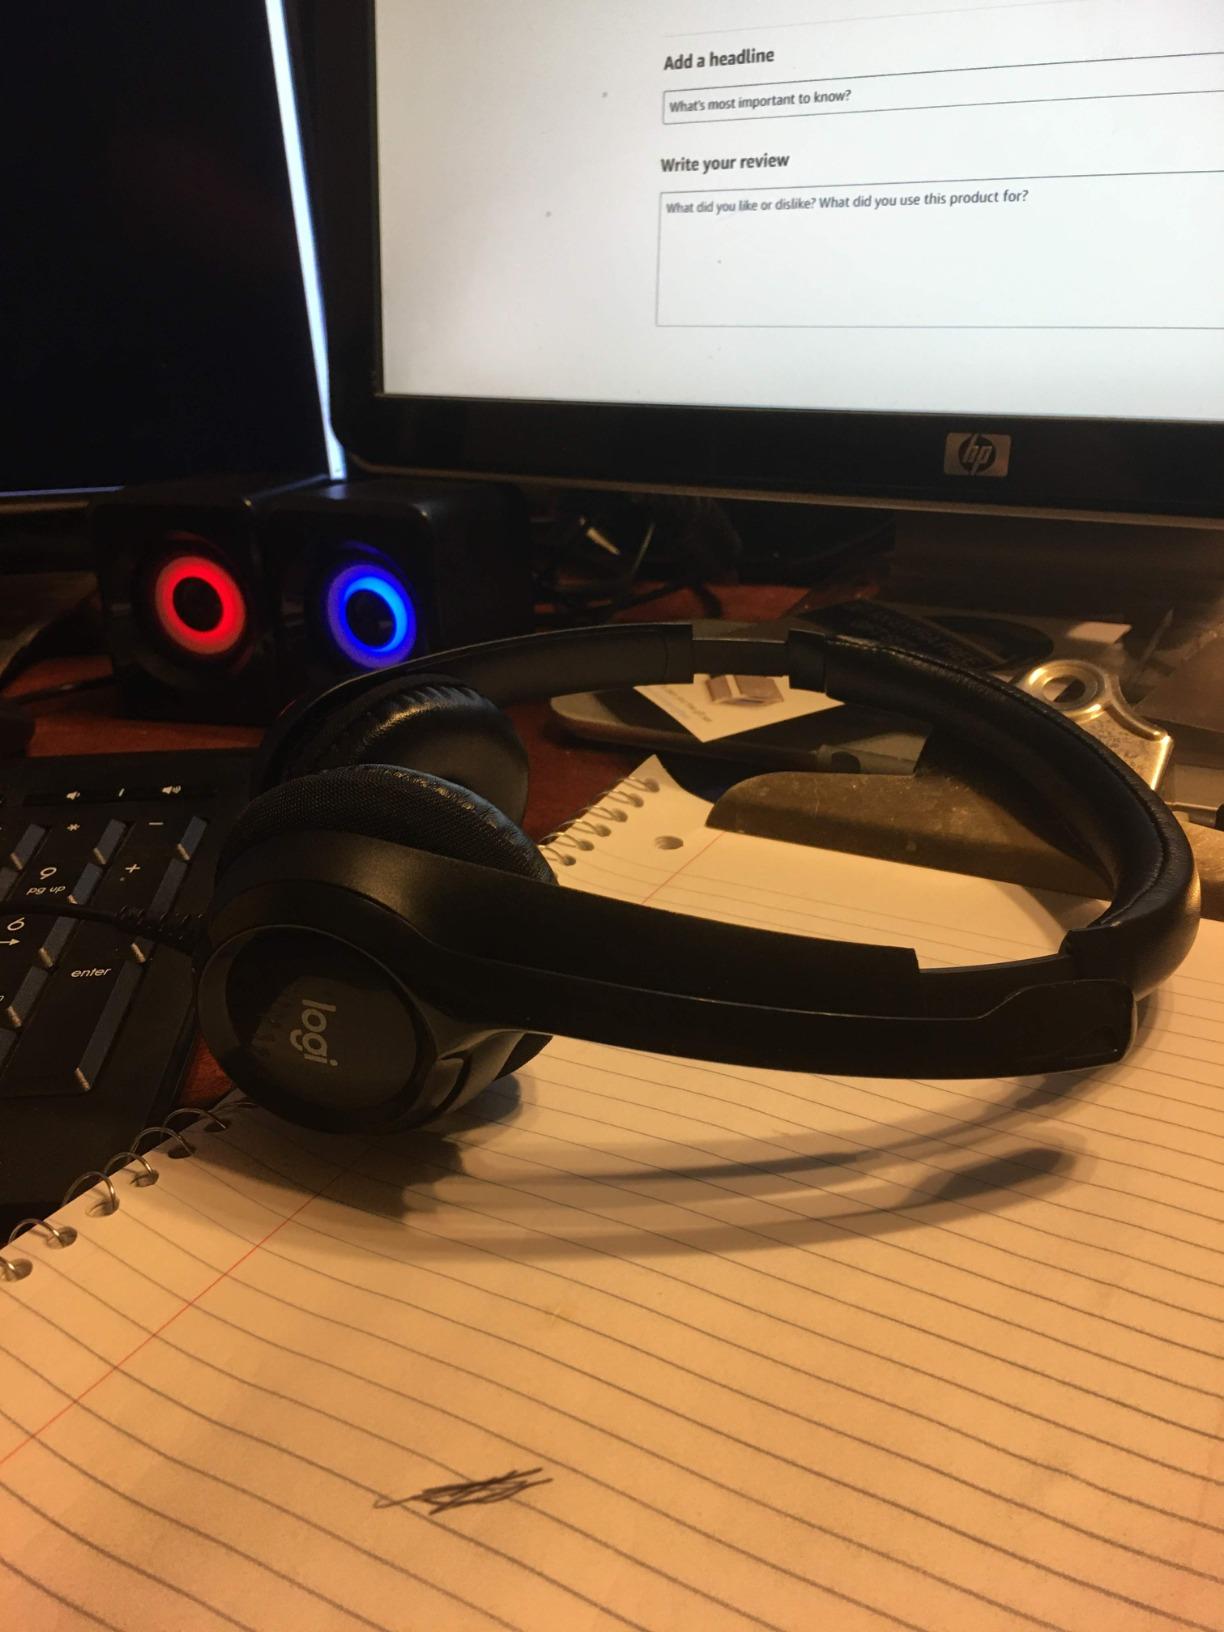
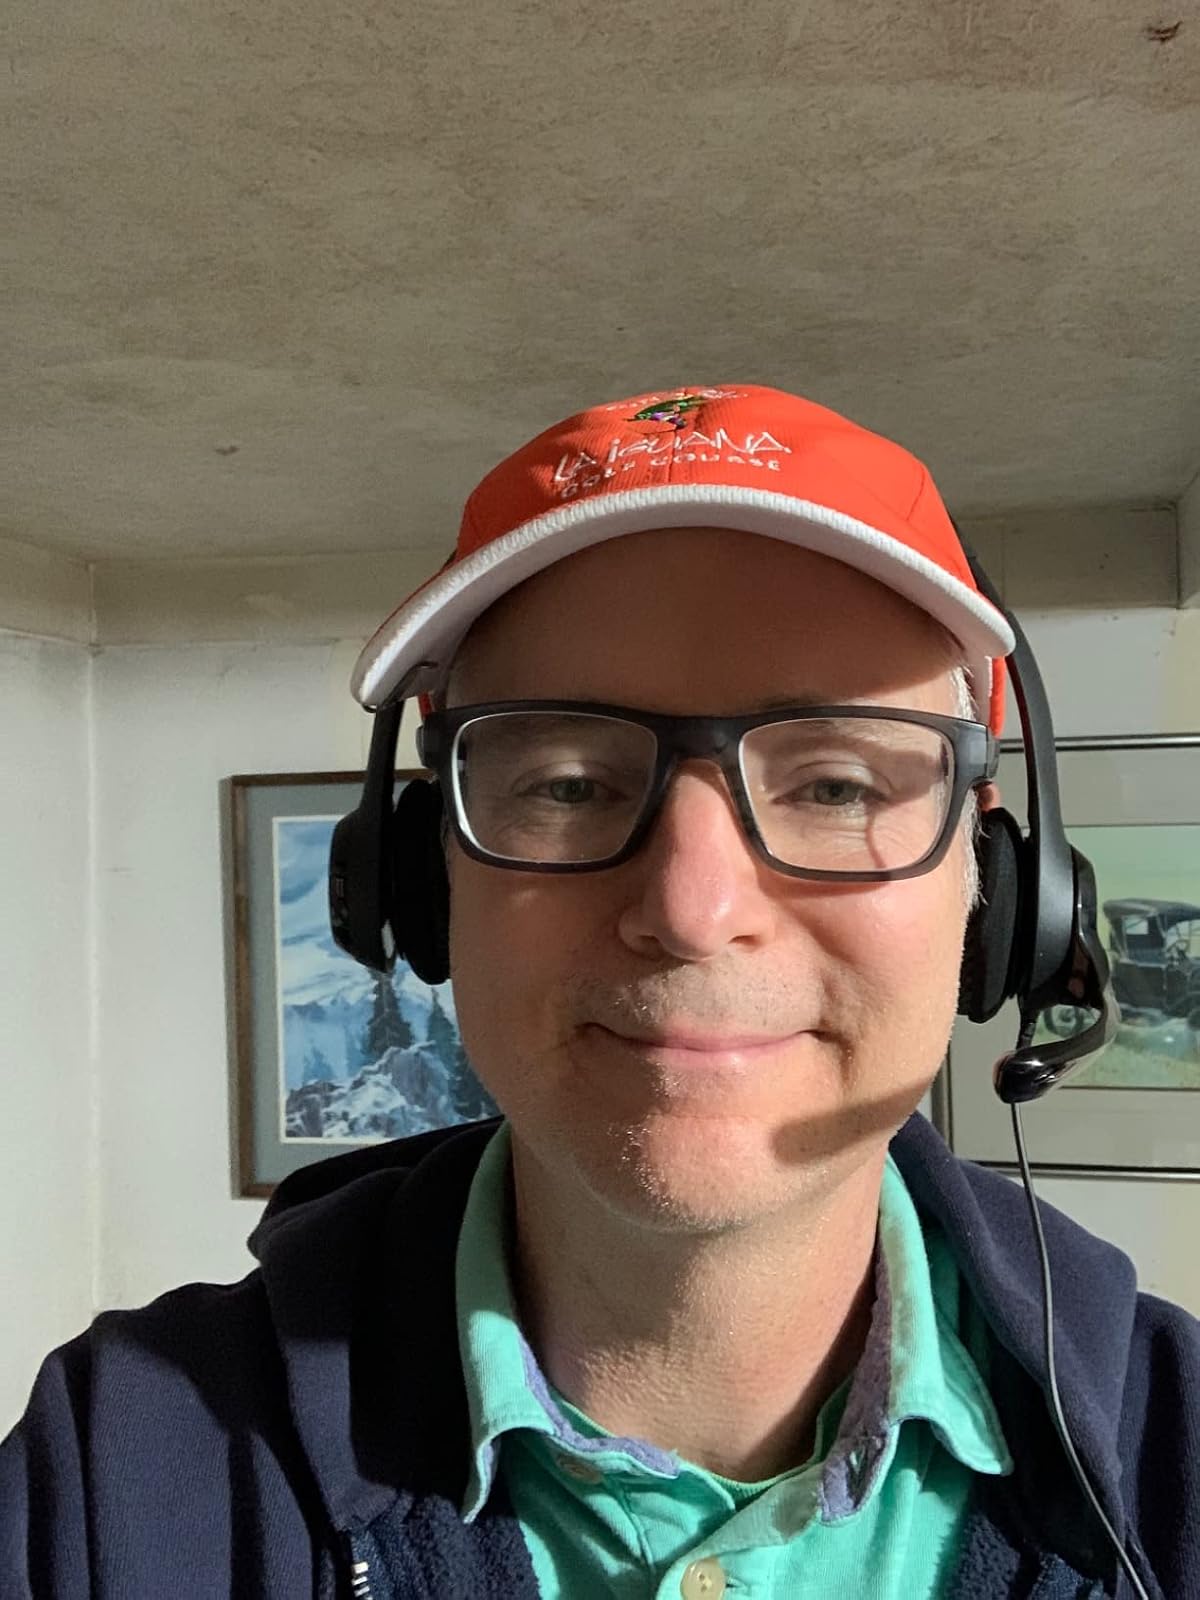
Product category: headphones
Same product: yes